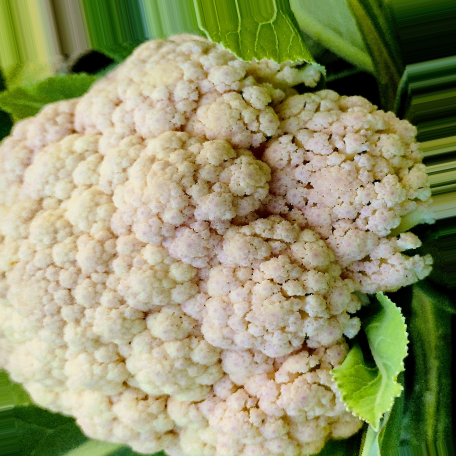
Label: Bacterial spot rot